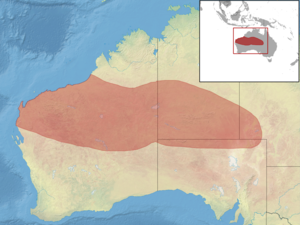
Ctenotus helenae est une espèce de sauriens de la famille des Scincidae.
Ctenotus helenae est une espèce de sauriens de la famille des Scincidae.